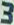
Number: 3